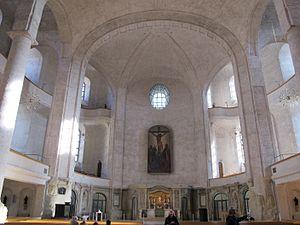
L'église de la Sainte-Croix - en allemand Kreuzkirche - est une église évangélique luthérienne de Dresde et la plus grande église de Saxe, en Allemagne.